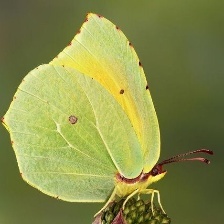
Species: CLEOPATRA
Butterfly family (ImageNet category): sulphur_butterfly